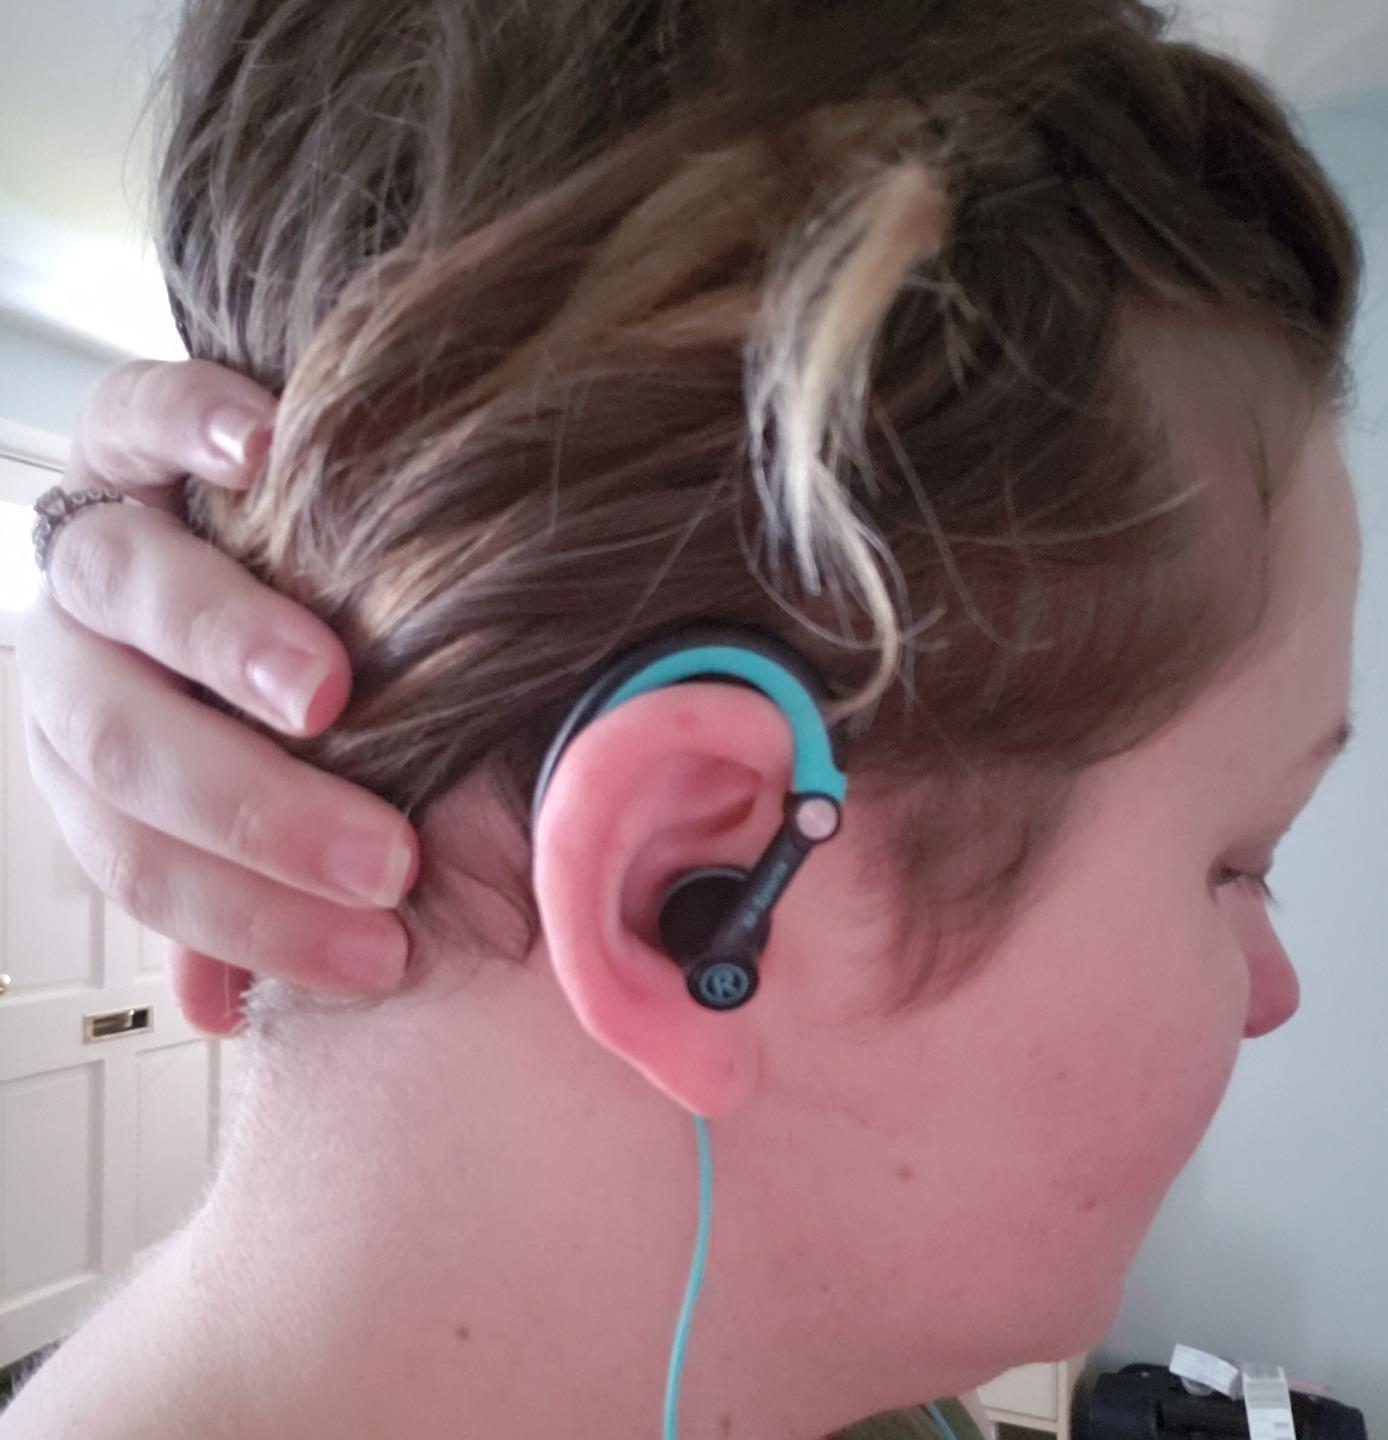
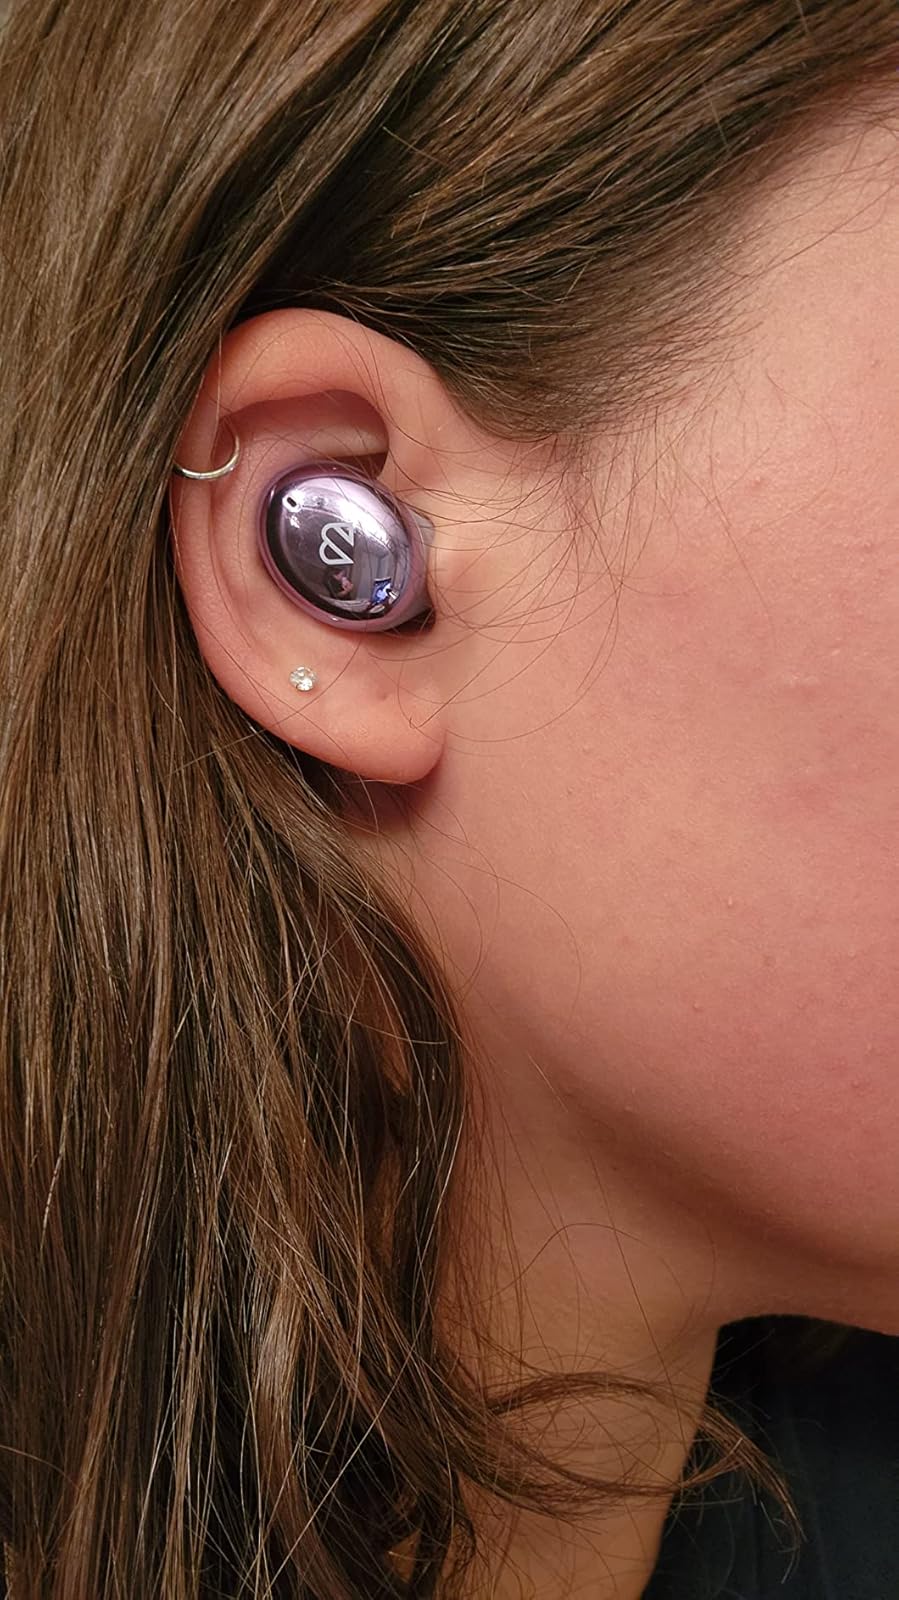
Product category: earbuds
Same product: no